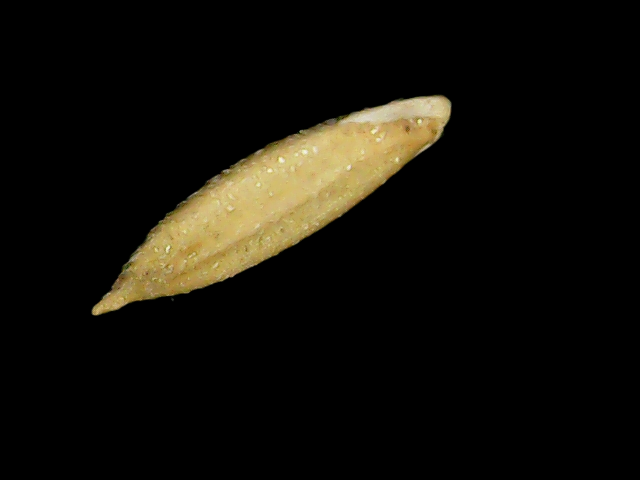
Rice variety: Binadhan12